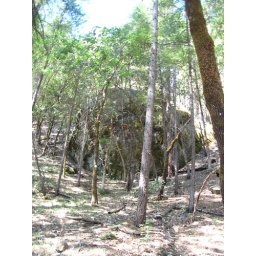
Beautiful rock in forest